Kévin Malcuit

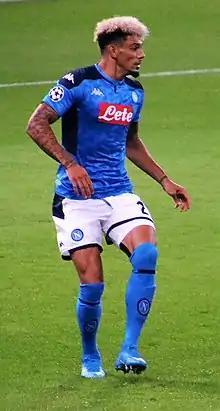
Malcuit playing for Napoli in 2019

Kévin Malcuit (born 31 July 1991) is a French professional footballer. He predominantly plays as a full-back. He is also capable of playing in a number of different positions, including as a winger and as an attacker.